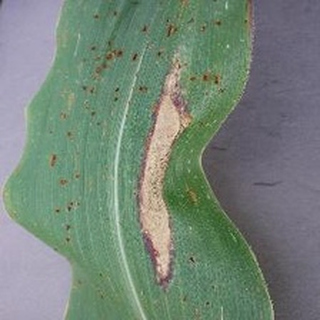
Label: corn_northern_leaf_blight